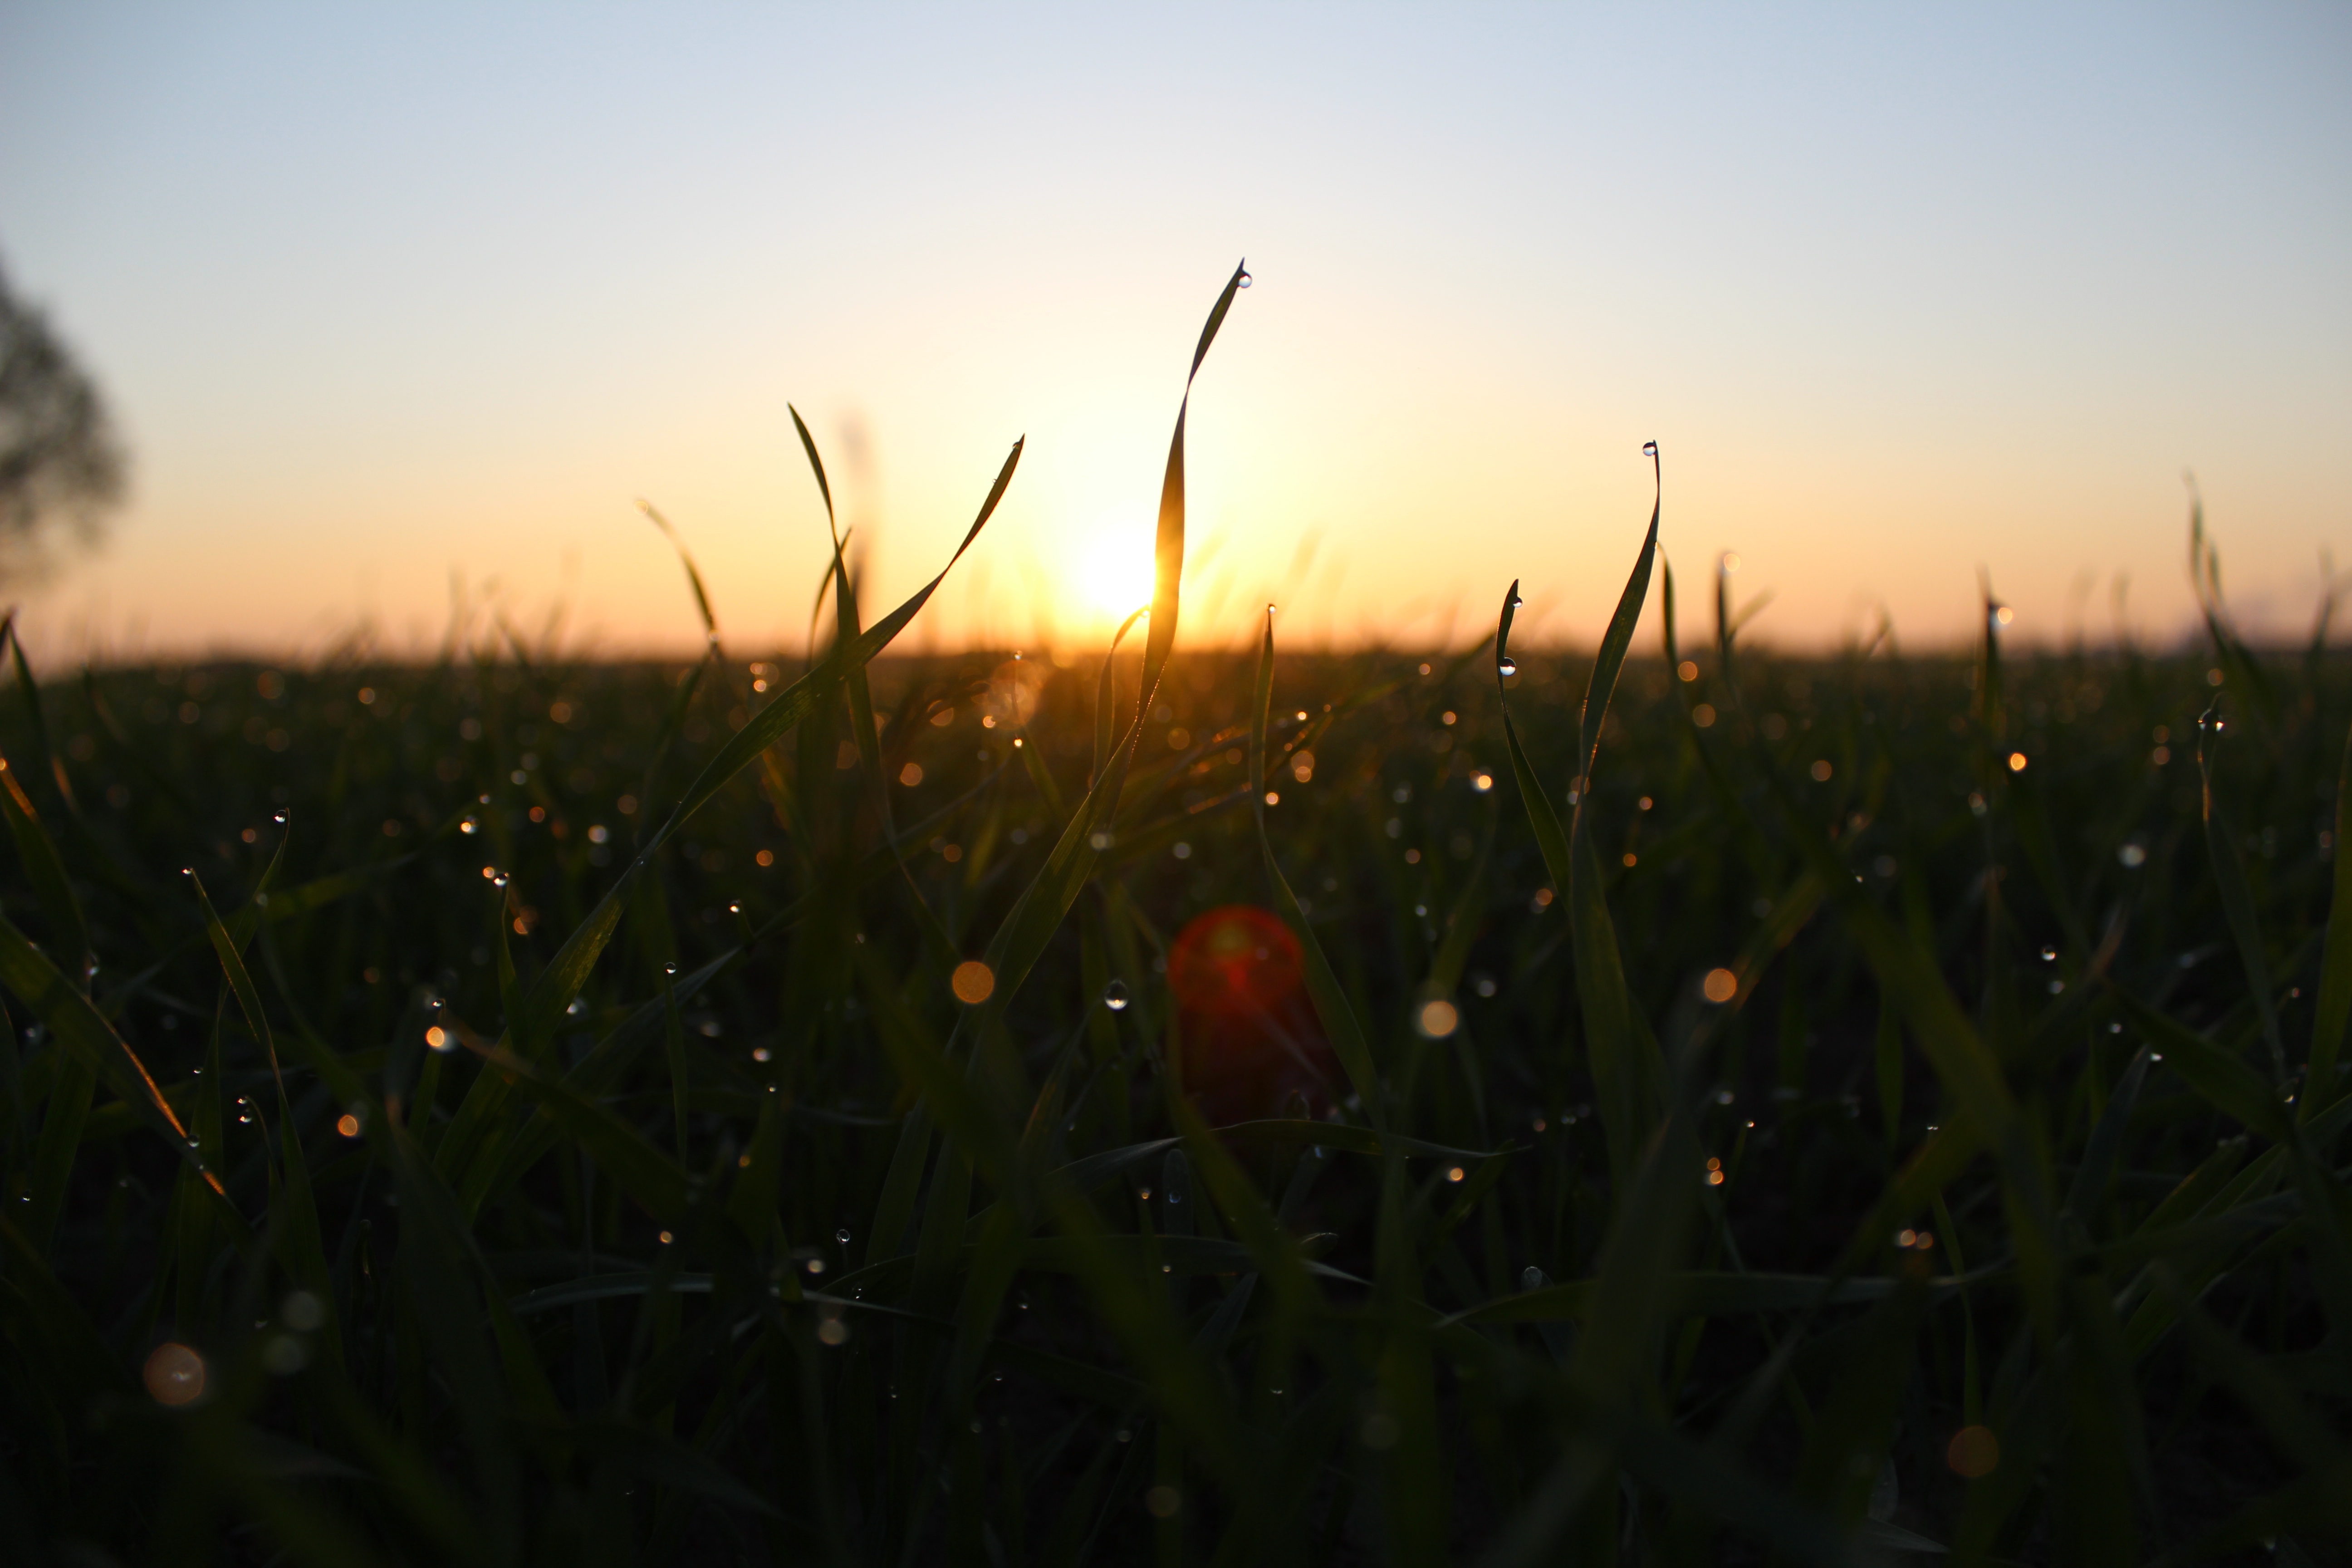
nature, grass, plant, sky, sun, sunrise, sunset, field, meadow, prairie, sunlight, morning, flower, dawn, evening, agriculture, grassland, flowering plant, grass family